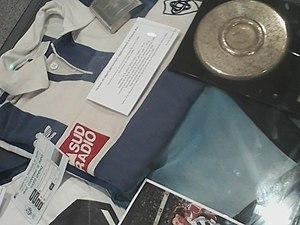
Francis Rui, né à Gimont dans le Gers le 23 février 1959 et mort à Toulouse le 21 septembre 2001, est un joueur français de rugby à XV. Il mesurait 1,81 m pour 81 kg et occupait le poste de demi d'ouverture.
Le Castres olympique est un club français de rugby à XV situé à Castres, dans le Tarn. Créé en 1906, il évolue actuellement en Top 14.